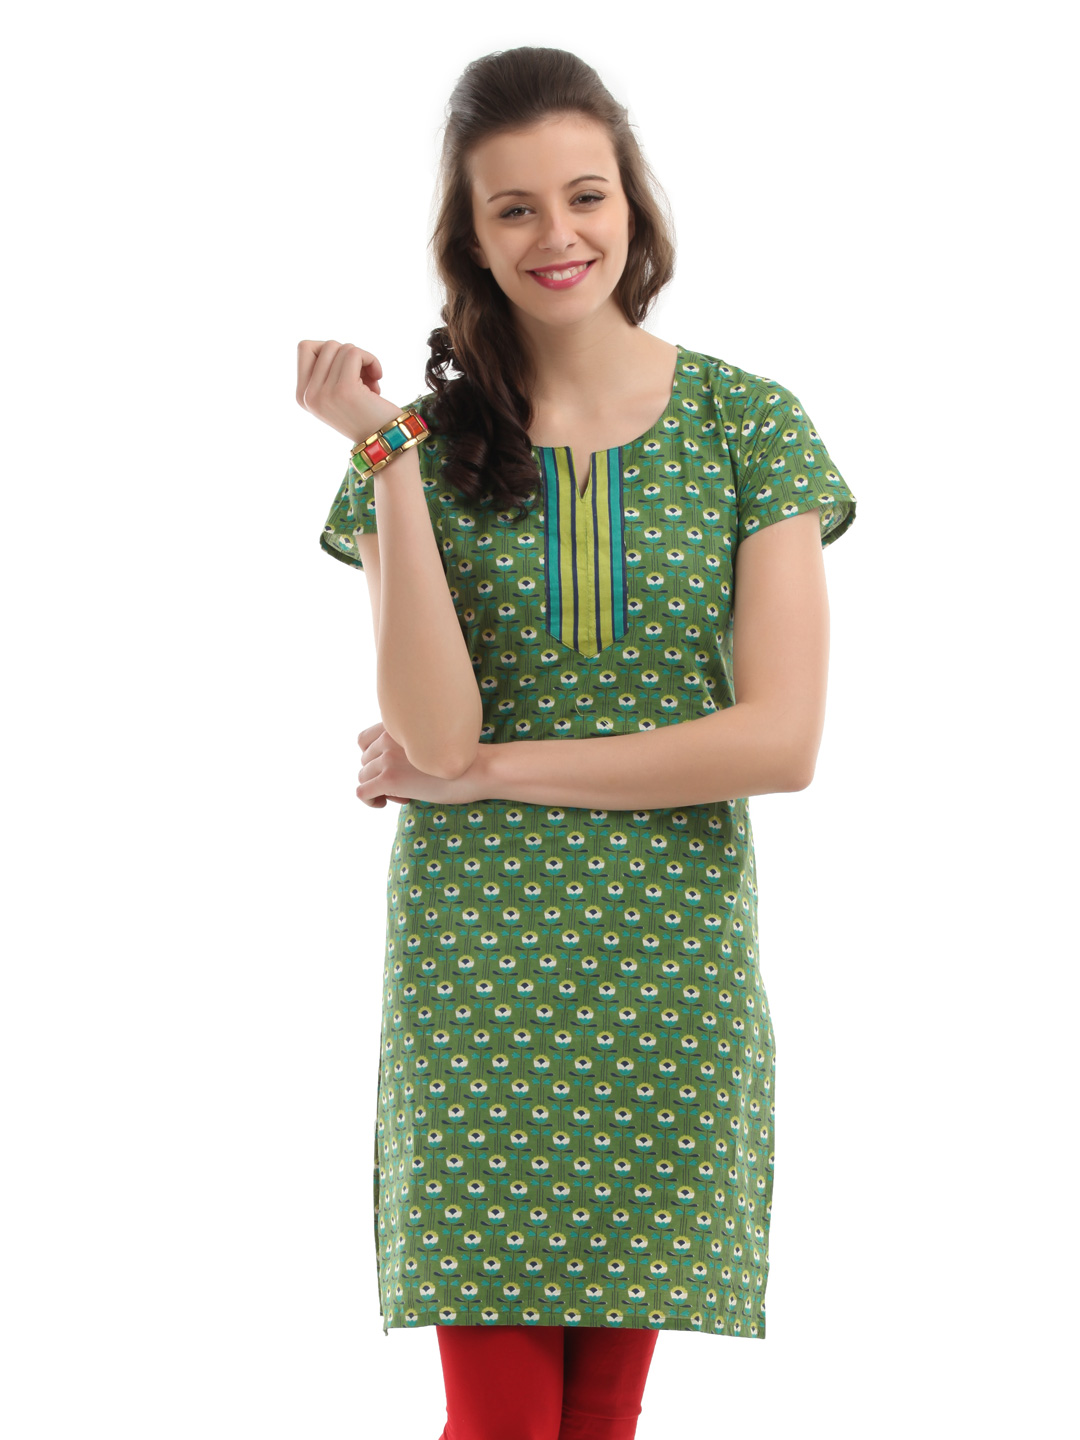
Vishudh Women Green Printed Kurta
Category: Apparel / Topwear / Kurtas
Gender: Women
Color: Green
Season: Fall 2012
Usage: Ethnic